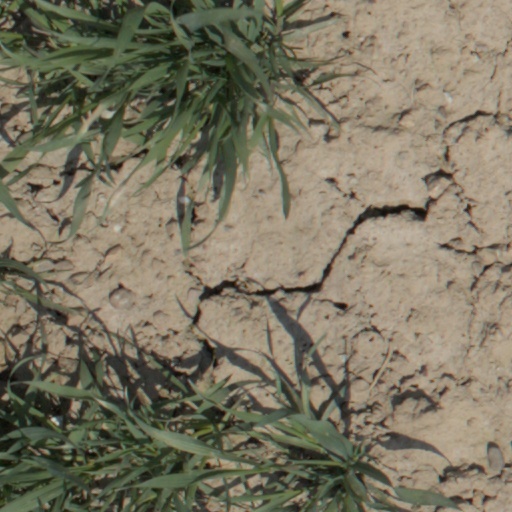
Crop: wheat